Charles B. Cochran

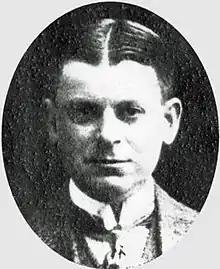
Cochran in 1916

Sir Charles Blake Cochran (25 September 1872 31 January 1951), professionally known as C. B. Cochran or Charles B. Cochran, was an English impresario, known for popularising the genre of revue, hitherto unfamiliar, in Britain. Apart from revue, his major theatrical successes included "The Miracle" in 1911, noted for its spectacular staging, "The Better 'Ole" (1917), "This Year of Grace" (1928), "Bitter Sweet" (1929), "Cavalcade" (1931) and "Bless the Bride" (1947). He also promoted a range of other entertainments, including professional boxing, tennis, wrestling, circus and a zoo. He published four volumes of memoirs about his life and work.